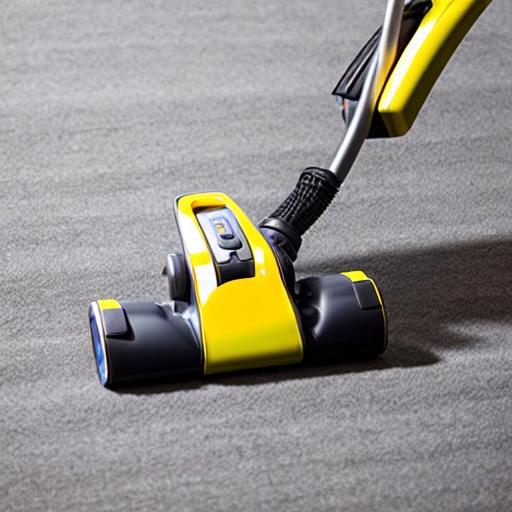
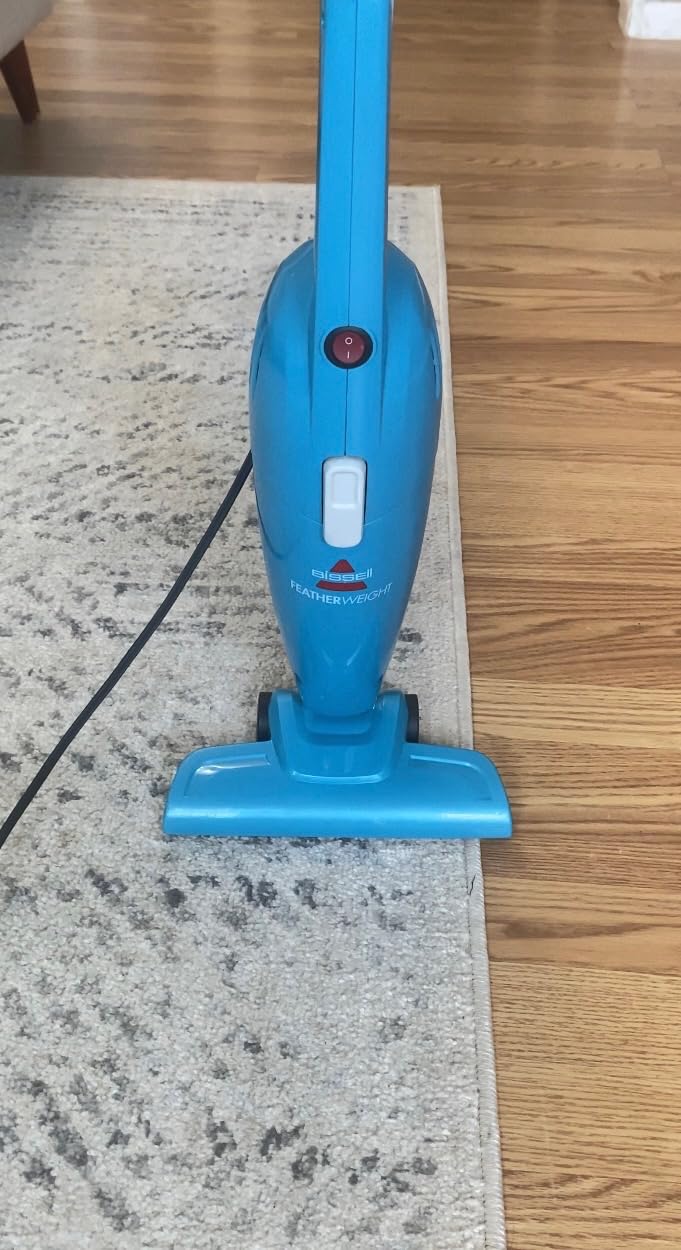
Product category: items_vacuum
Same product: no